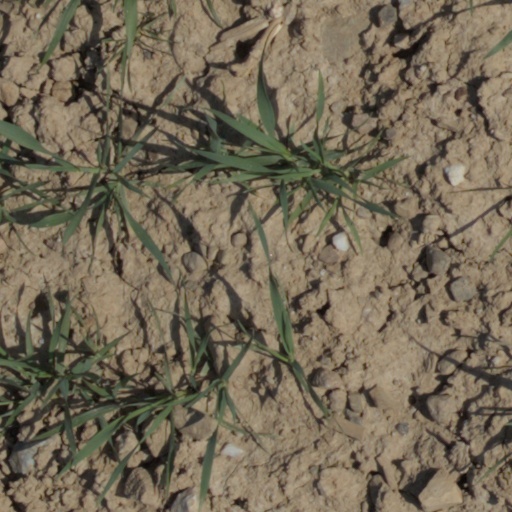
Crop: wheat